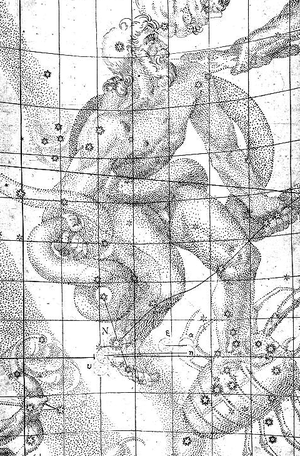
Johannes Kepler / Prag (1600 – 1612) / Supernovaen i 1604
Placeringen af stella nova, i foden af  Ophiuchus, er markeret med et N (8 tern nede, 4 mod højre).
Johannes Kepler var en tysk matematiker, astronom og astrolog og en af nøglefigurerne i det 17. århundredes naturvidenskabelige revolution. Han er bedst kendt for sine eponyme love om planeternes bevægelse, kodificeret af senere astronomer på basis af hans værker Astronomia nova, Harmonices Mundi og Epitome Astronomiae Copernicanae. De dannede også en del af grundlaget for Isaac Newtons tyngdelov.